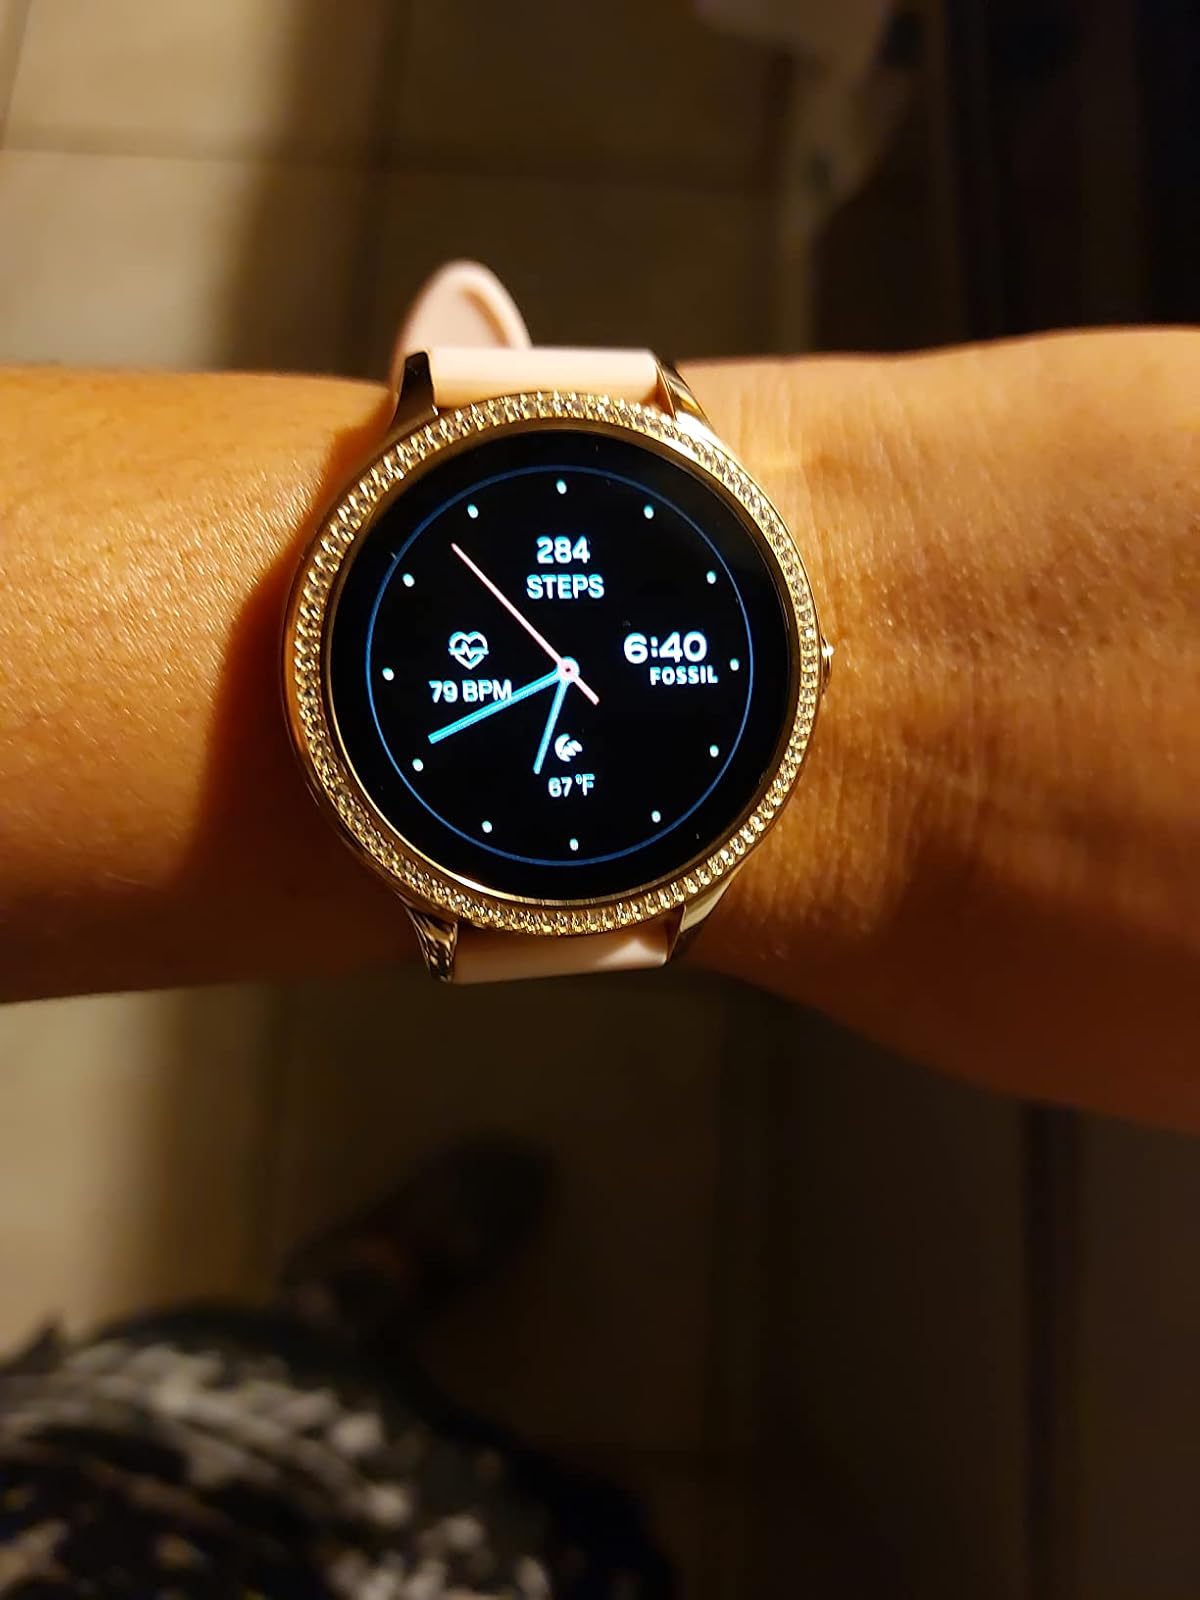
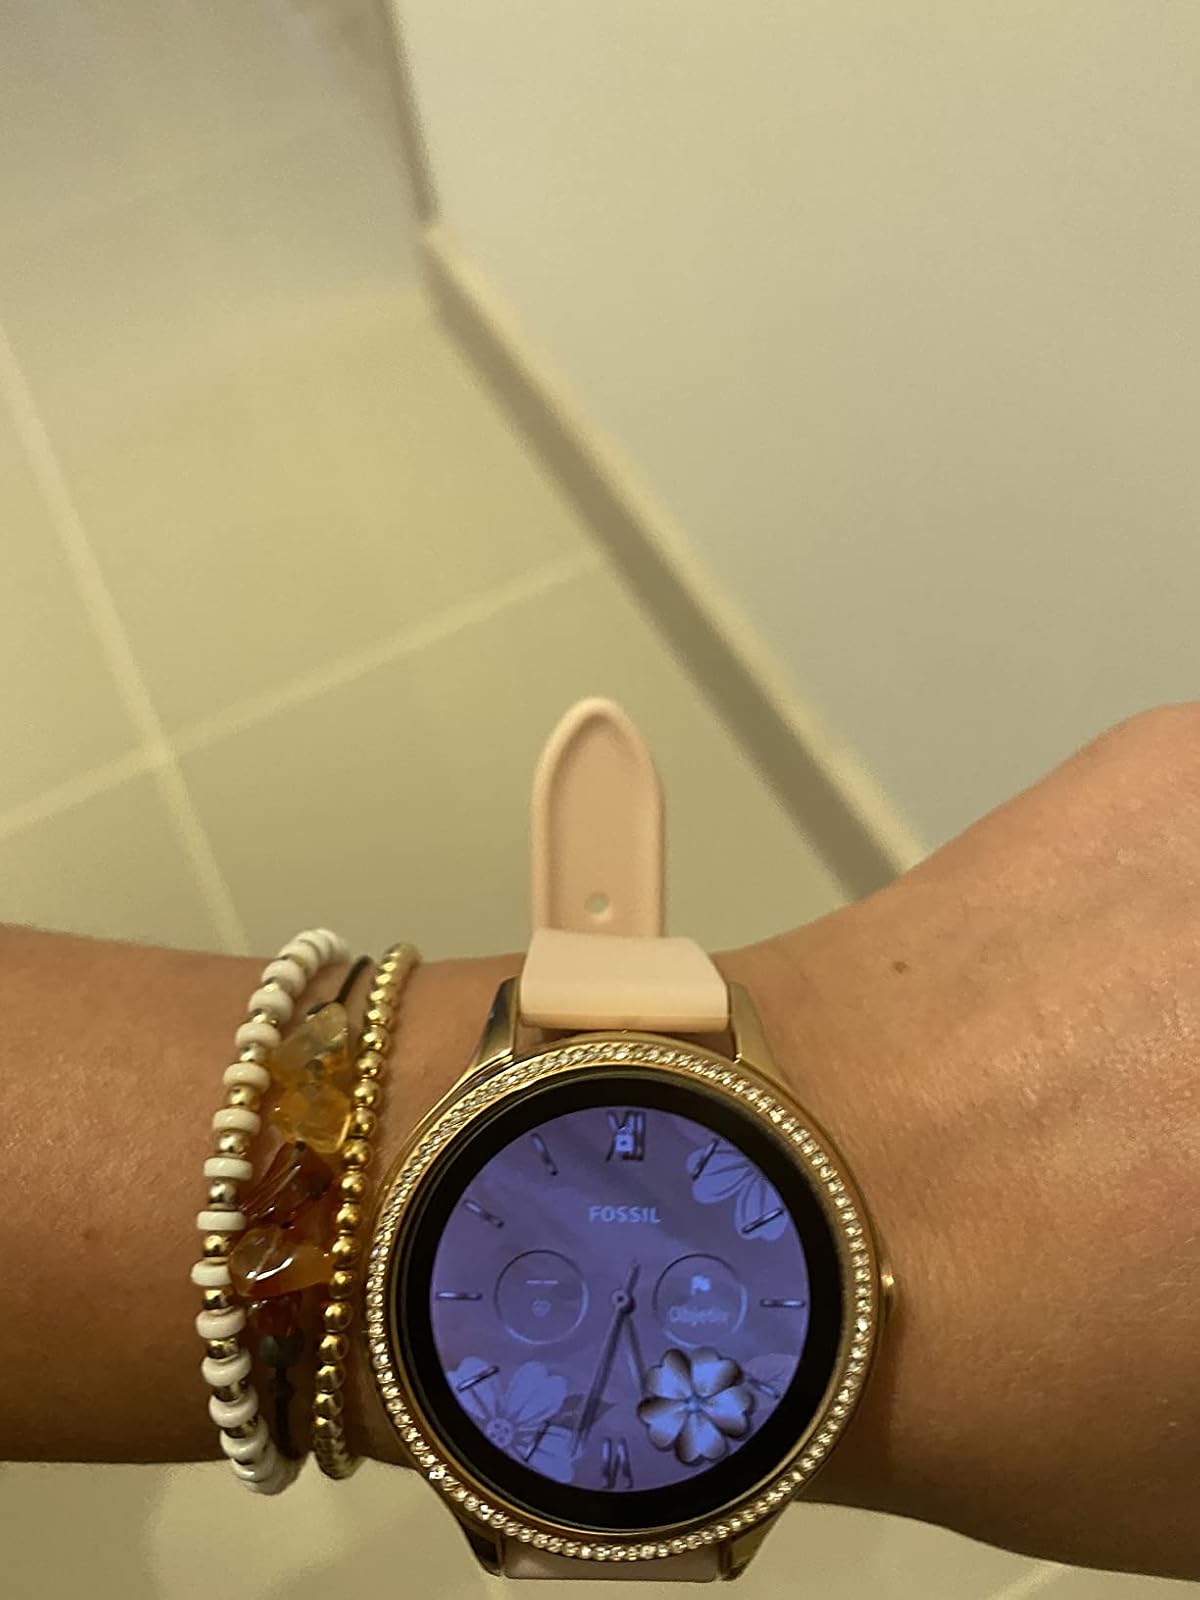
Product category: smartwatch
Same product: yes